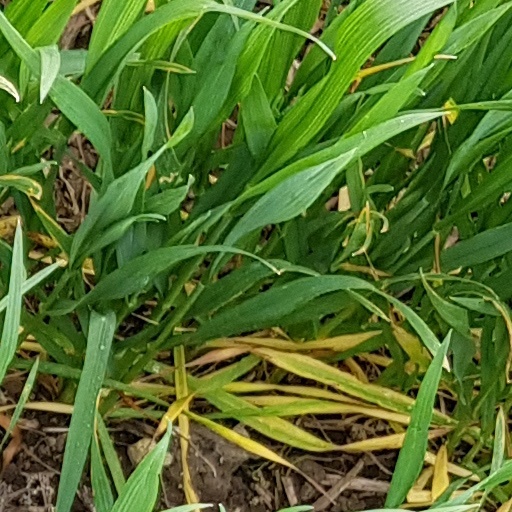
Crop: wheat